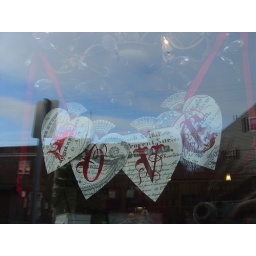
Cool paper decoration in the window of &amp;quot;Burnt Sugar&amp;quot;. Fremont, Seattle.